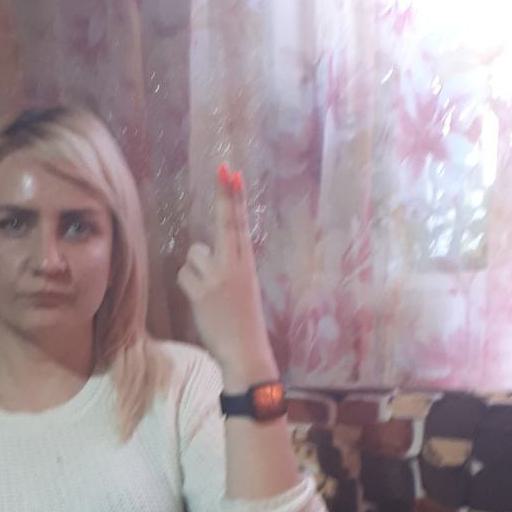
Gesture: two_up_inverted